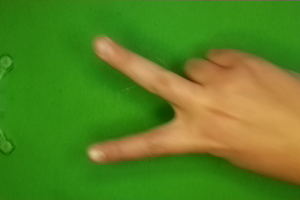
Label: scissors